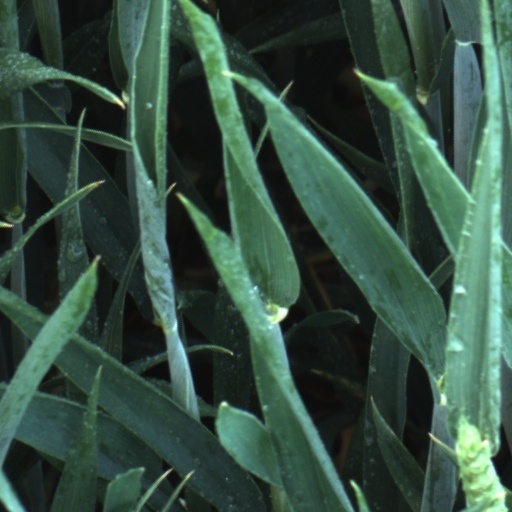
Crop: wheat